Mary Barbour

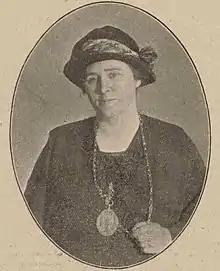

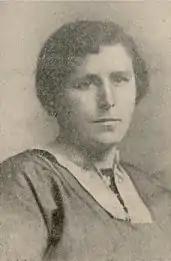
Mary Barbour

Mary Barbour ( Rough; 20 February 1875 – 2 April 1958) was a Scottish political activist, local councillor, bailie and magistrate. Barbour was closely associated with the Red Clydeside movement in the early 20th century and especially for her role as the main organiser of the women of Govan who took part in the rent strikes of 1915. The protesters became known as "Mrs Barbour's Army". She was also a founder of the Women's Peace Crusade. She stood as a Labour candidate and was elected to Glasgow Town Council in 1920, representing the Fairfield ward in Govan. She was one of the first female councillors in the city. She was also one of the first female bailies of Glasgow Corporation. She advocated for the provision of women's and children's health and welfare services.